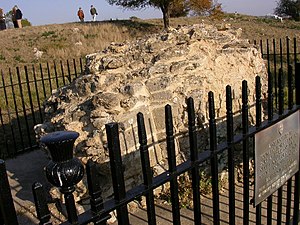
Fotheringhay Castle
De sidste rester af murværk på Fotheringhay Castle.
Fotheringhay Castle var en middelalderlig fæstning i landsbyen Fotheringhay omkring seks km nord for markedsbyen Oundle i Northamptonshire, England.